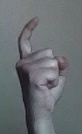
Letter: ra